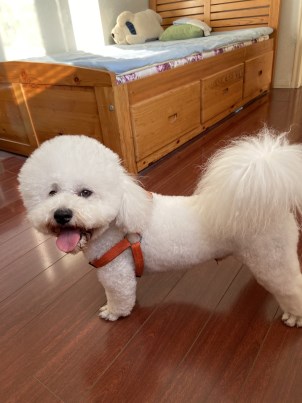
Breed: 3083-n000117-Bichon_Frise